Closed-loop geothermal

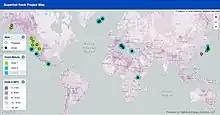
Map of current and planned superhot rock energy projects

Like all geothermal systems, closed-loop geothermal systems provide renewable energy, and primarily operate as baseload resources that produce energy at a constant rate. Unlike conventional geothermal energy plants, closed-loop geothermal plants can be placed anywhere in the world, depending only on the depth of the hot rock resource.